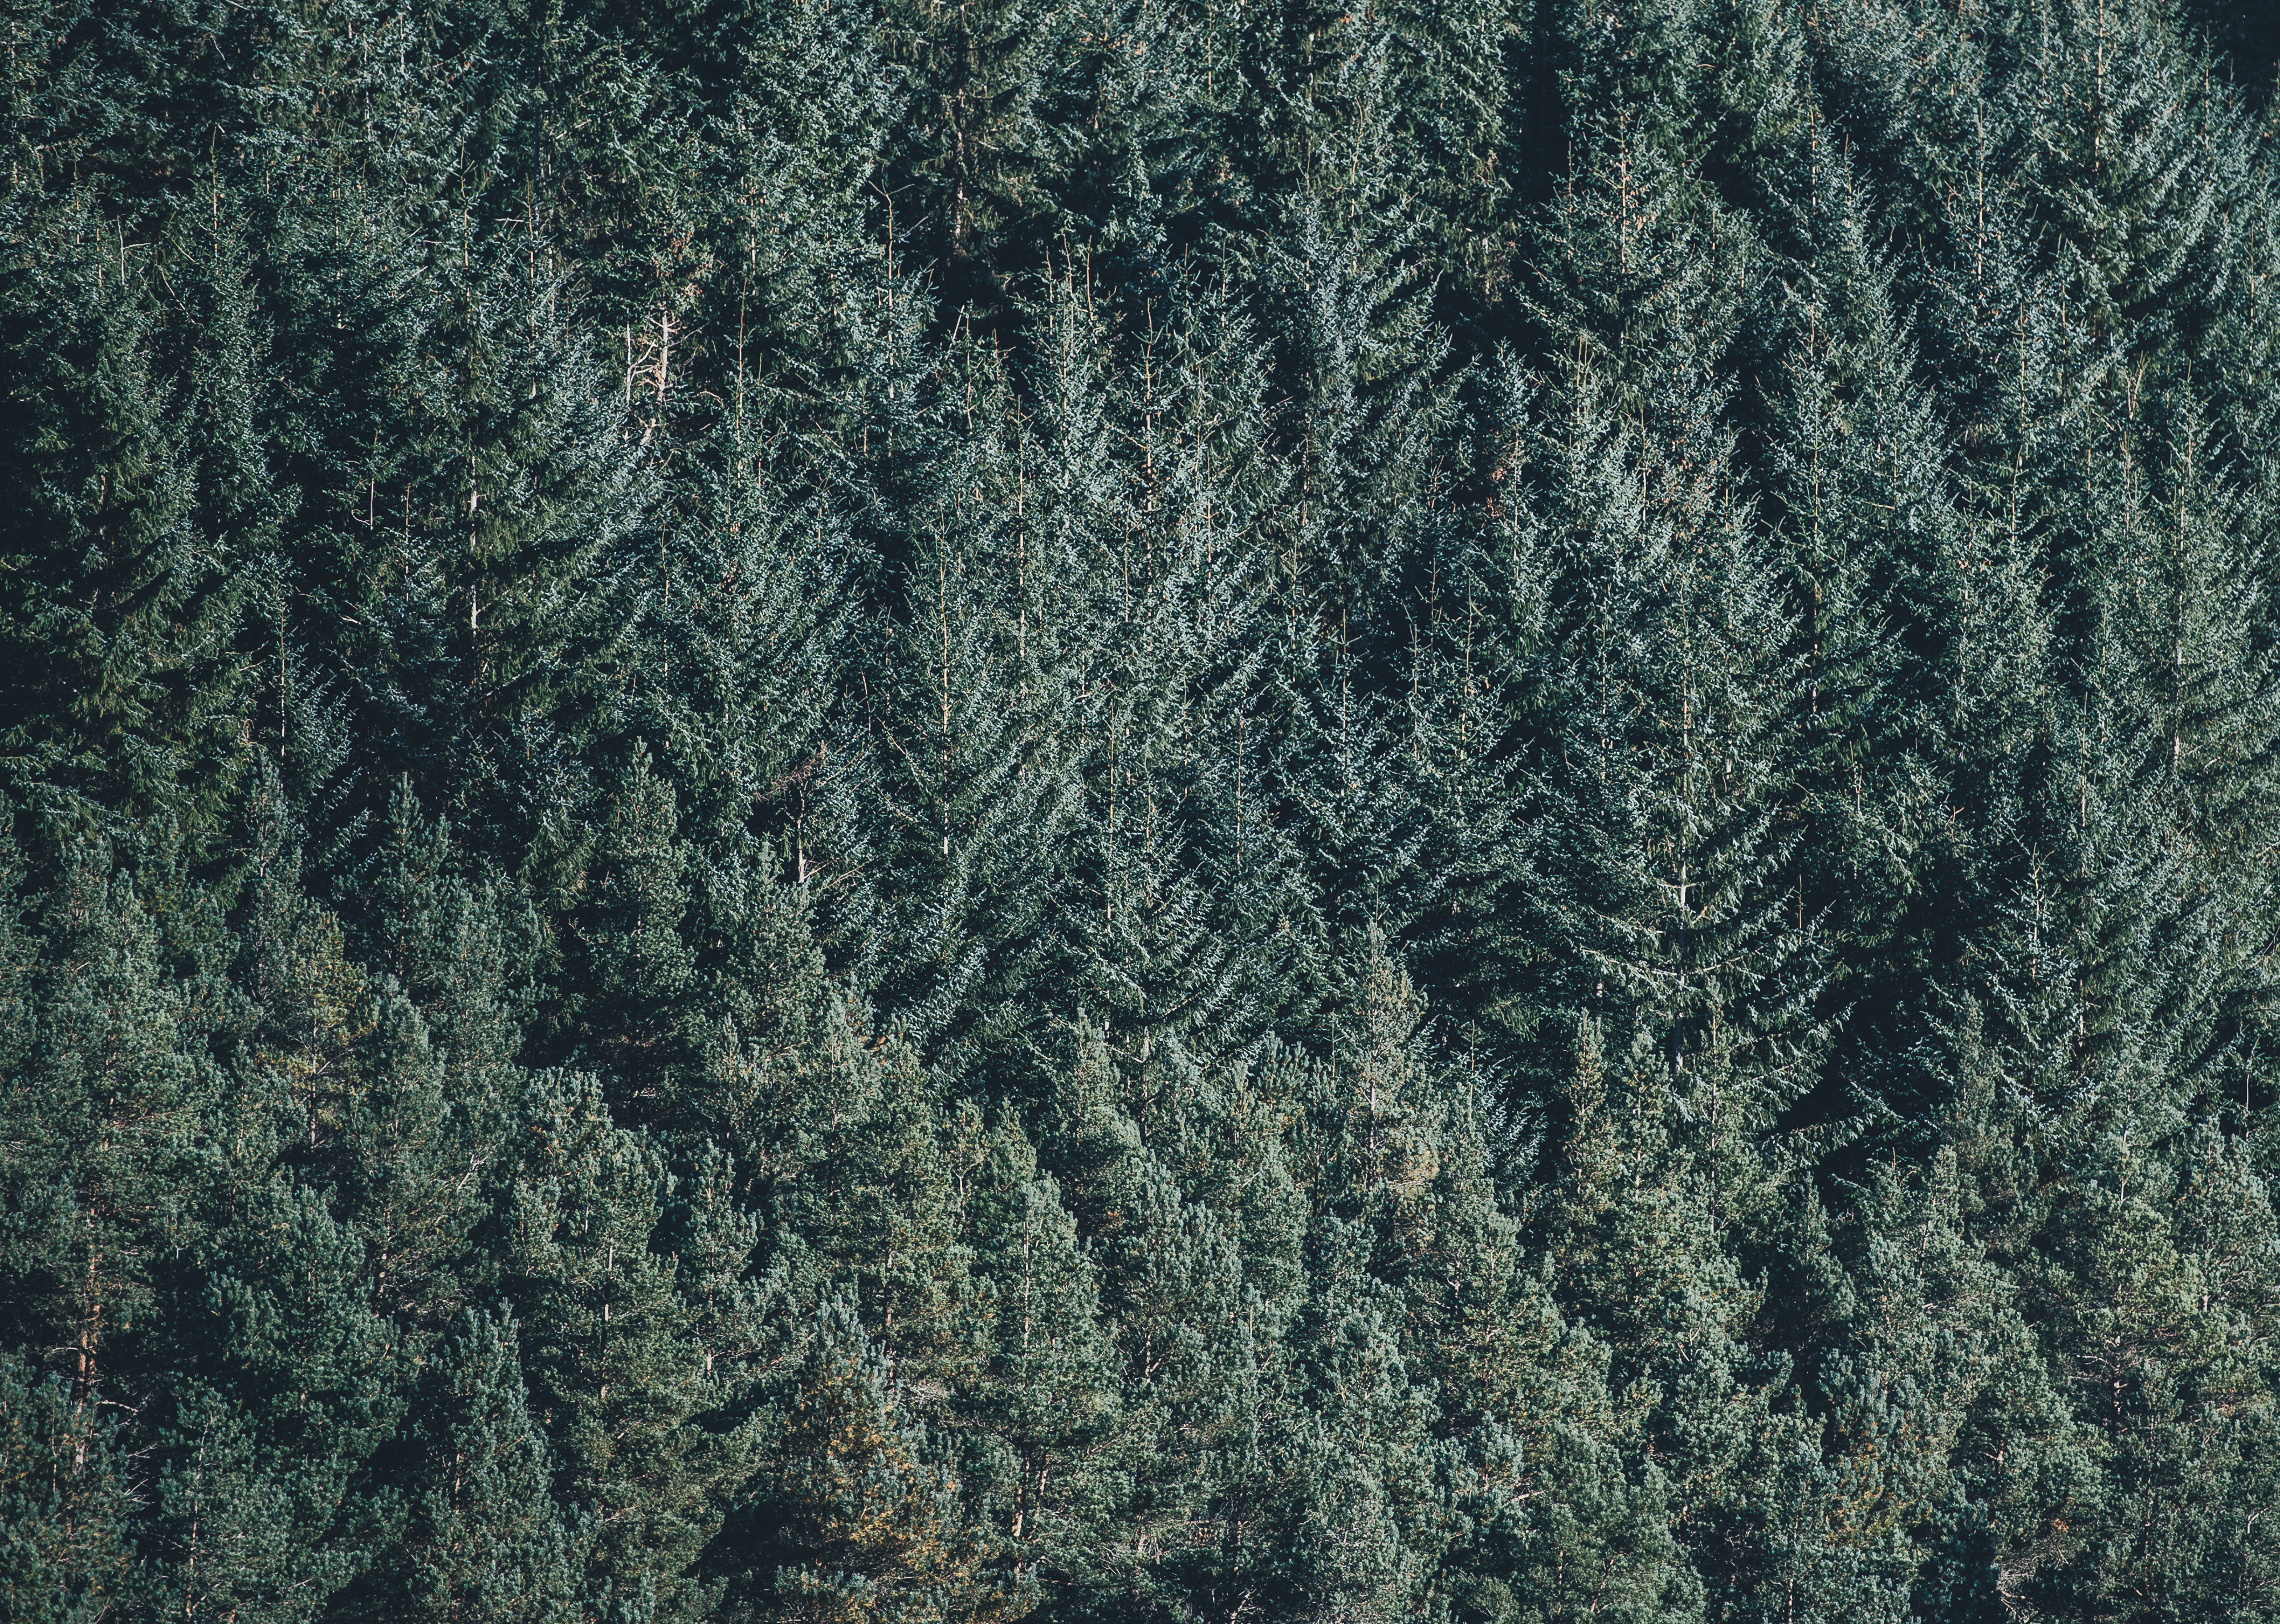
tree, nature, forest, branch, plant, texture, leaf, frost, environment, green, evergreen, fir, conifer, woods, spruce, conifers, wallpaper, habitat, ecosystem, pine trees, biome, fir trees, woody plant, temperate coniferous forest, land plant